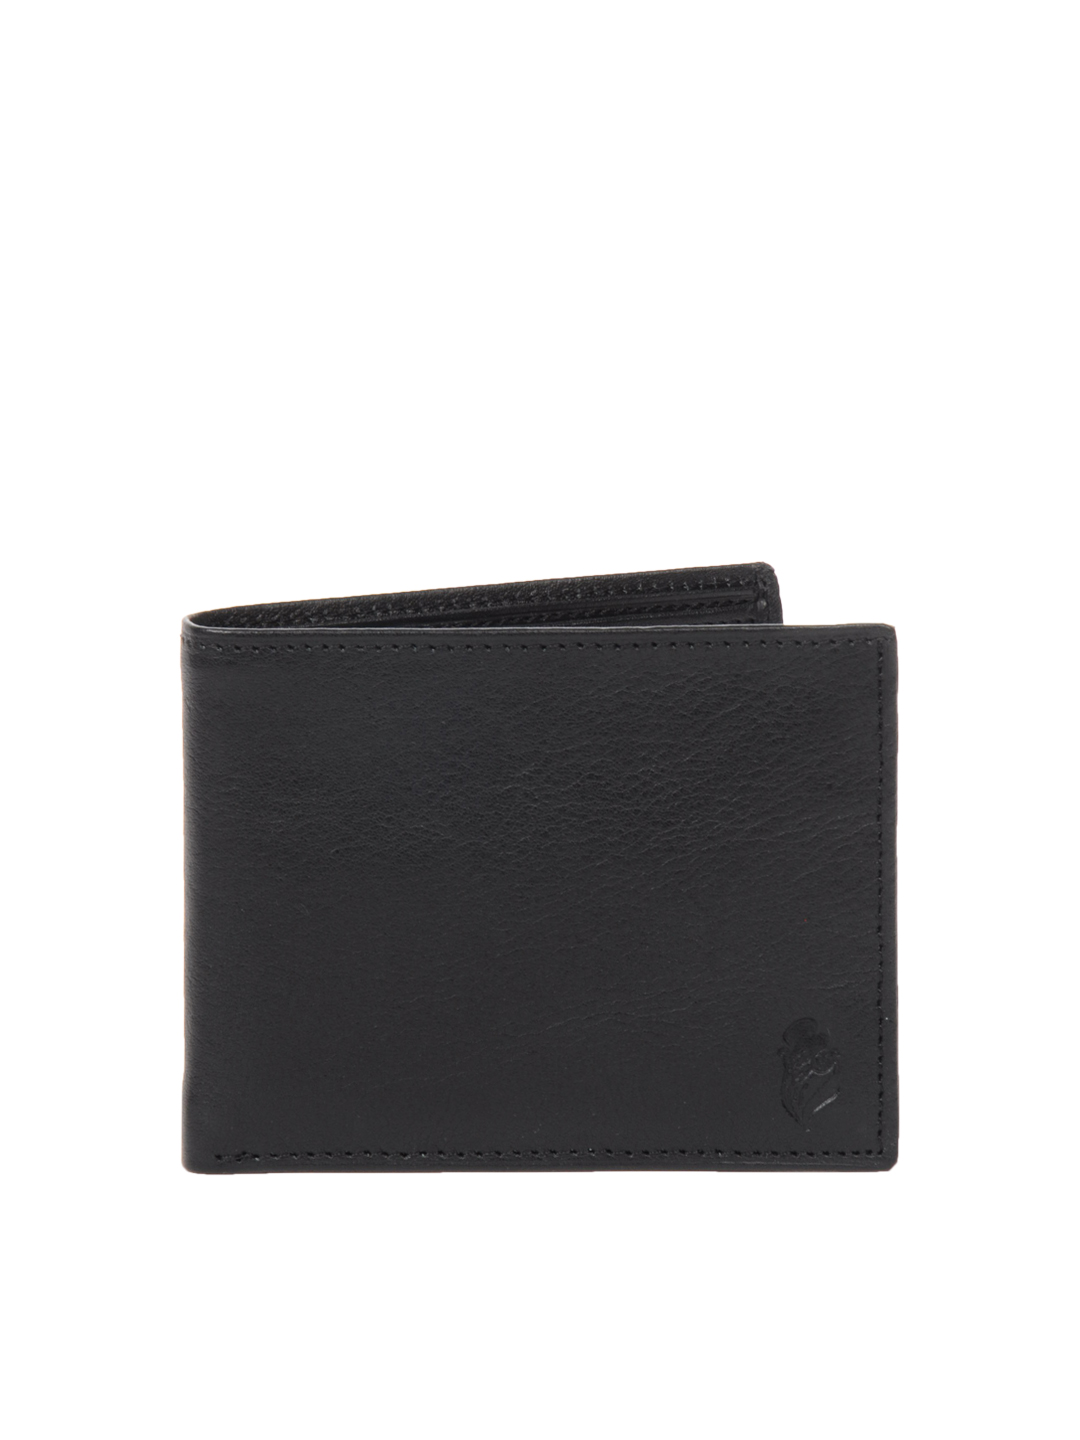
Reid & Taylor Men Black Wallet
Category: Accessories / Wallets / Wallets
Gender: Men
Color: Black
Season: Summer 2012
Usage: Casual